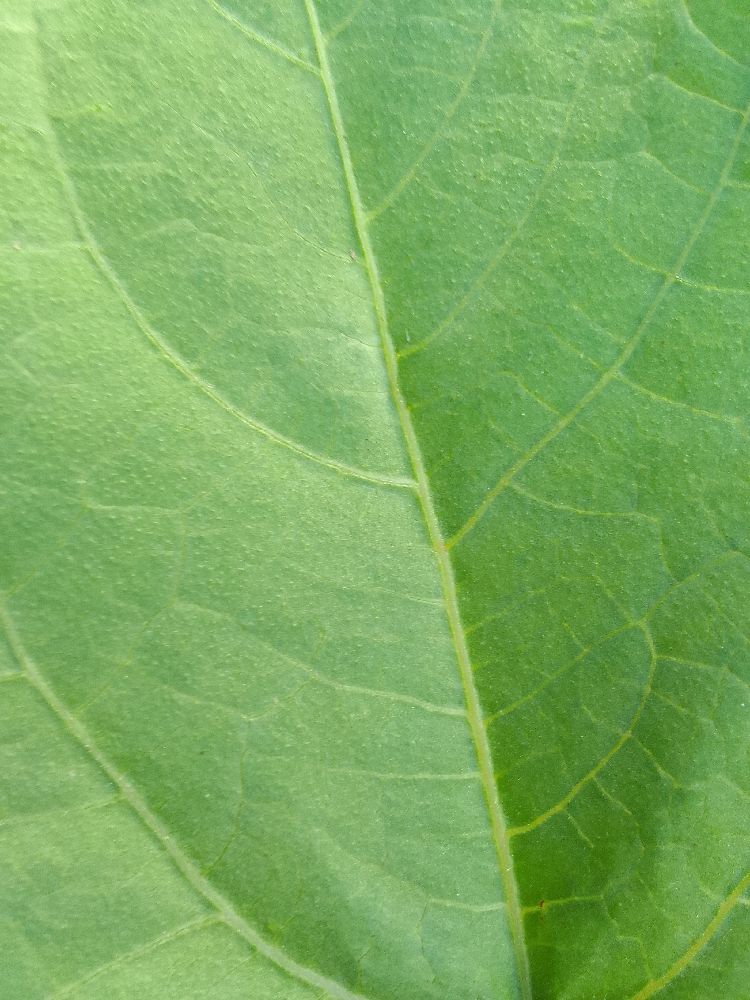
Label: healthy